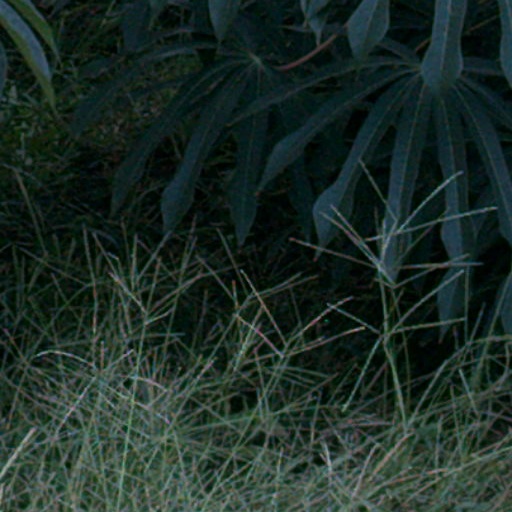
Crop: cassava